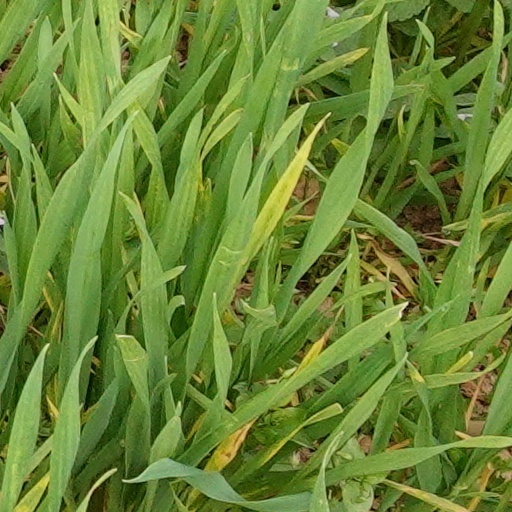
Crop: wheat